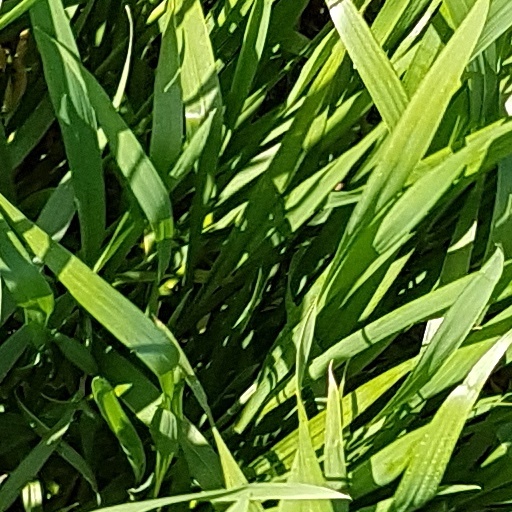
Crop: wheat